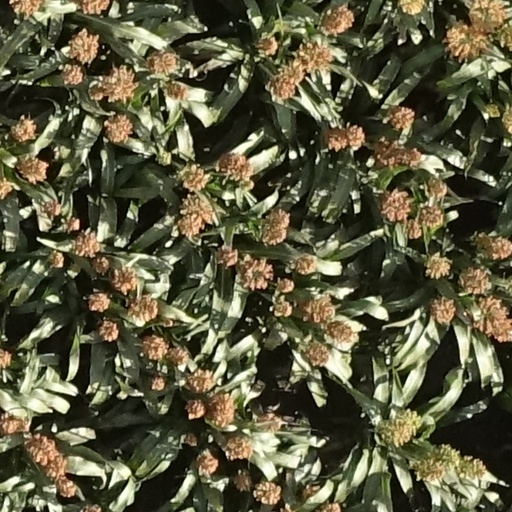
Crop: sorghum